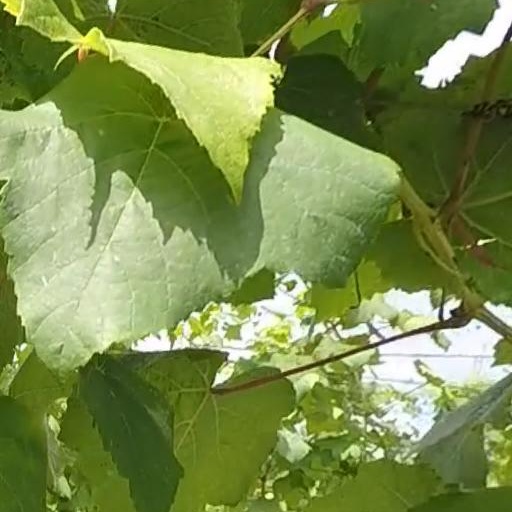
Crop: grape